Question: Where can the parked car be seen?
Tambaya: Ina ake ganin motar da ta ke ajjiye?
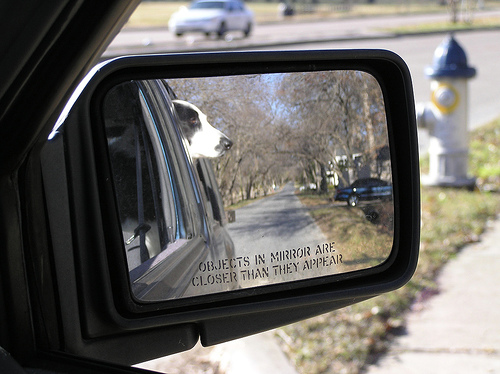
Answer: In the mirror.
Amsa: A madubi.